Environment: real
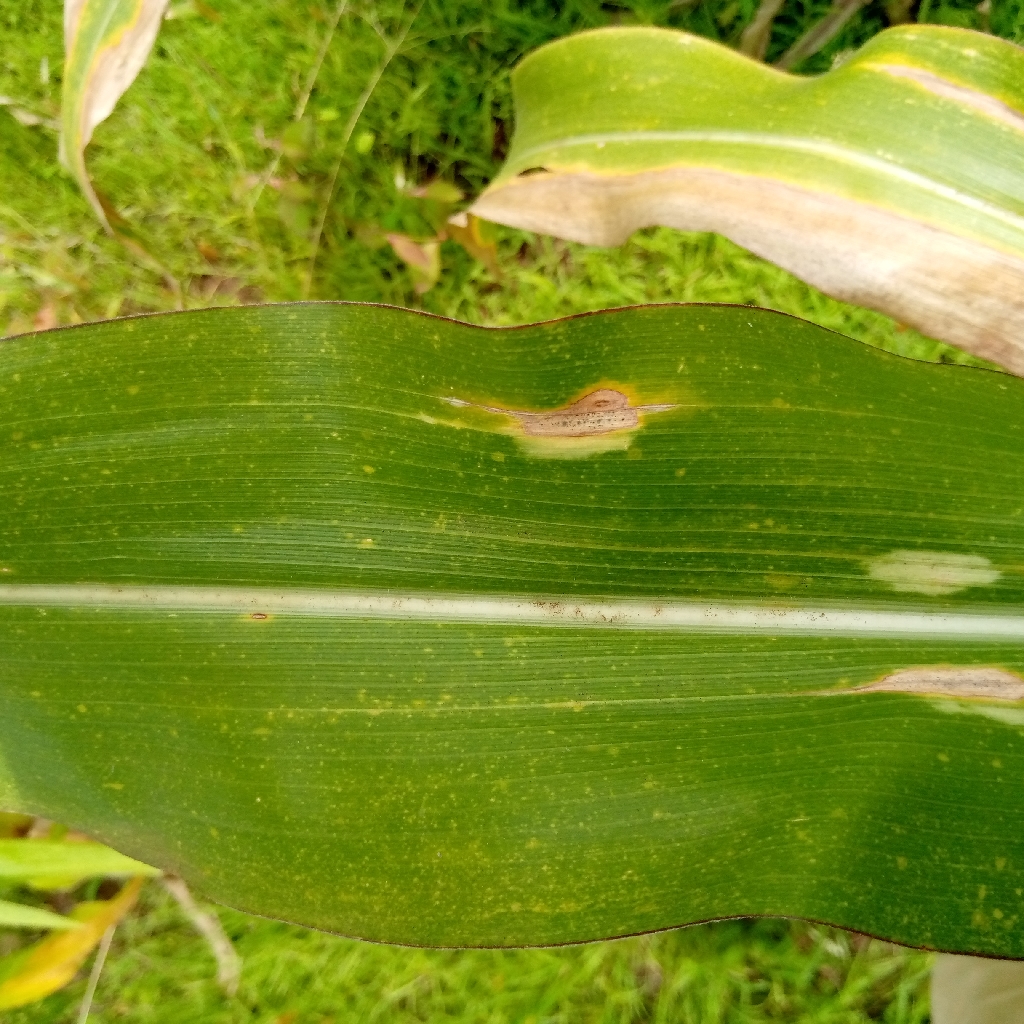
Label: northern_corn_leaf_blight